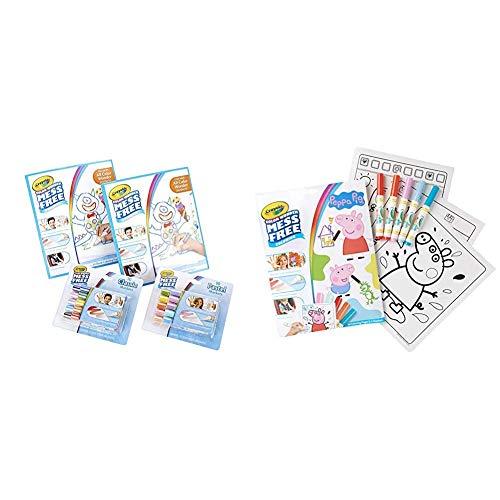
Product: Crayola Color Wonder Mess Free Coloring Kit, 80Piece, Toddler Toys, Stocking Stuffers, Gift & Color Wonder Peppa Pig Coloring Book Pages & Markers, Mess Free Coloring, Gift for Kids
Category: Toys & Games | Arts & Crafts
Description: Mess free coloring set: inside the box you'll find 2 30-page color Wonder pads, 10 classic color Wonder mini markers, and 10 pastel color Wonder mini markers.
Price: $17.73
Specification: ShippingInformation:Viewshippingratesandpolicies|ASIN:B081S34C6H